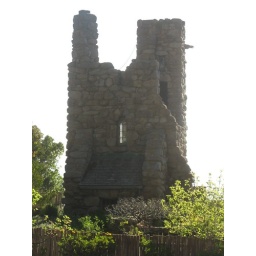
Pacific coast road trip, 2008. April 11, 2008. Carmel-by-the-Sea, CA.. Hawk Tower, built by poet Robinson Jeffers.